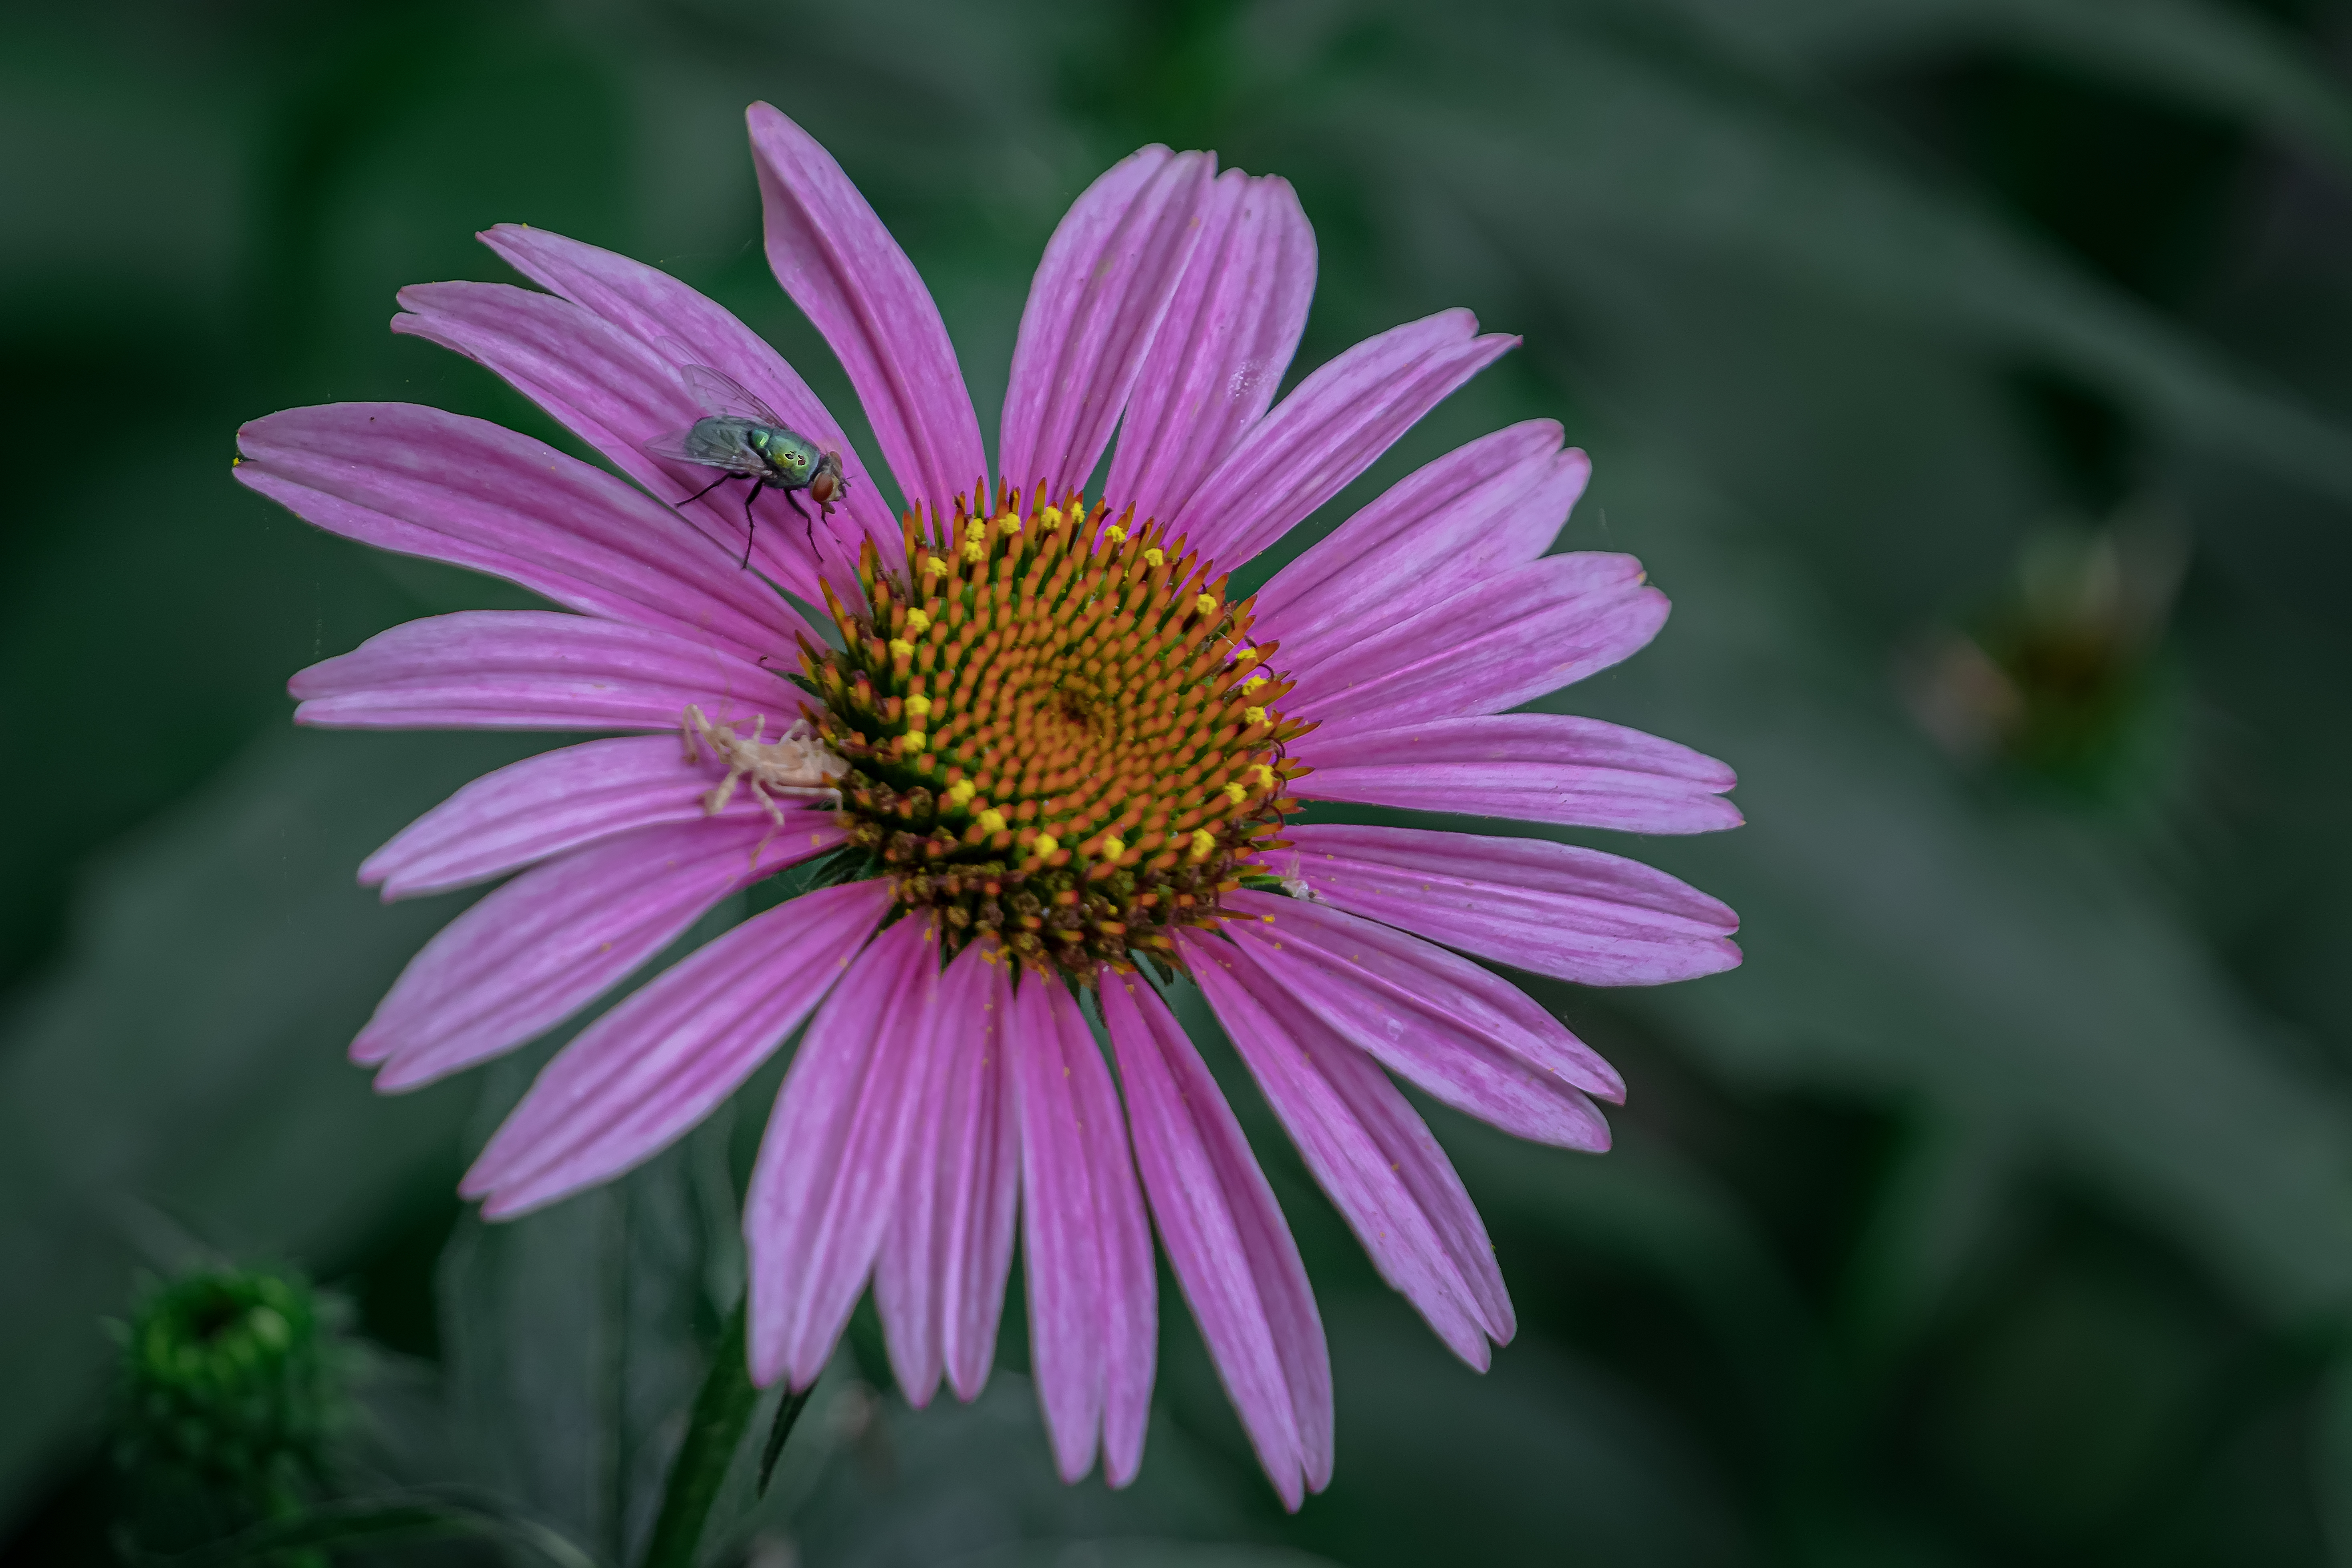
appleton, geotagged, united states, usa, wisconsin, a6500, adventure, American City, appleton wi, Appleton WIS, appleton wisconsin, ATW, city, city garden, city streets, cone flower, downtown, flower, fly, garden, Historic Downtown Appleton, insect, magenta, midwest, north america, Outagamie County, Outagamie County WI, Outagamie County Wisconsin, Photo Walk, sightseeing, sony, SONY a6500, SONY Alpha 6500, sony mirrorless, SONY Photography, tourism, tourist attraction, Tourist Photos, travel, Travel Blog Photo, Travel Photo, travel photography, Traveling Adventures, united states of america, Urban Adventure, Urban Hiking, wandering, wi, Wisconsin City, Wisconsin Photos, Wisconsin Tourism, Wisconsin Travel, world travel, flowering plant, petal, plant, purple, pink, marguerite daisy, botany, coneflower, wildflower, gerbera, pollen, daisy family, close up, aster, spring, african daisy, annual plant, asterales, alpine aster, macro photography, herbaceous plant, plant stem, Forb, perennial plant